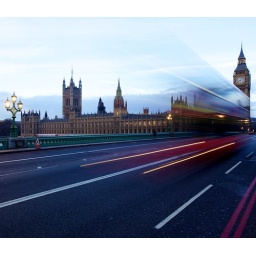
abstract london bus over westmister bridge